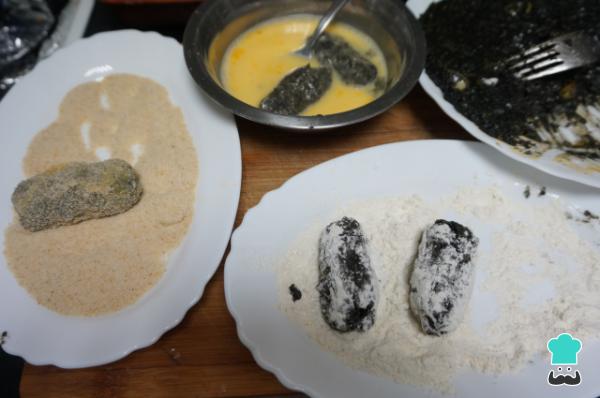
Prepara en un plato los huevos batidos, en otro añade la harina y, por último, vierte el pan rallado. Seguido, coge trozos de masa y forma las croquetas. A continuación, pásalas por harina, luego, por el huevo y, por último, por el pan rallado. ¿Qué te están pareciendo estas croquetas de sepia y arroz?